Hermosillo

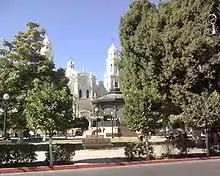
Catedral de la Asunción, Hermosillo

Hermosillo has several institutions of higher education including the Universidad de Sonora Hermosillo campus, which has more than thirty thousand students in forty-six degrees and more than three thousand teachers.